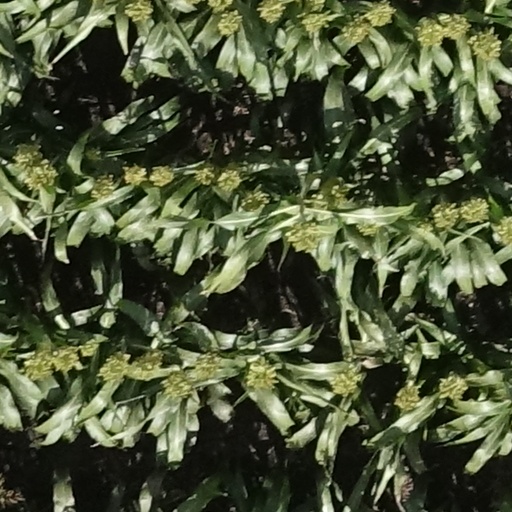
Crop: sorghum